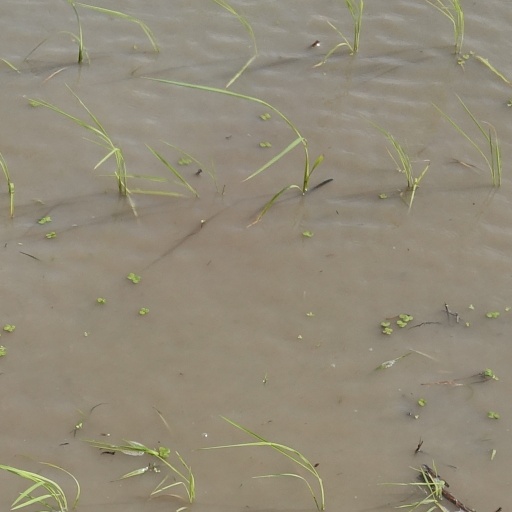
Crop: rice